Open scientific data

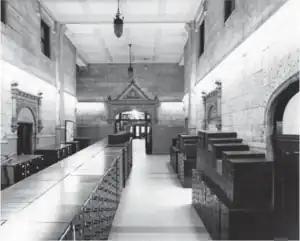
Punch-card storage in US National Weather Records Center in Asheville (early 1960s). Data holding have expanded so much that the entrance hall has to be used as a storage facility.

The emergence of scientific data is associated with a semantic shift in the way core scientific concepts like "data", "information" and "knowledge" are commonly understood. Following the development of computing technologies, data and information are increasingly described as "things": "Like computation, data always have a material aspect. Data are things. They are not just numbers but also numerals, with dimensionality, weight, and texture".